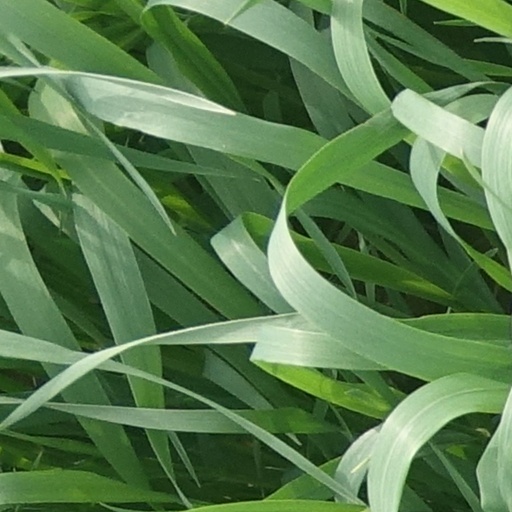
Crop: wheat